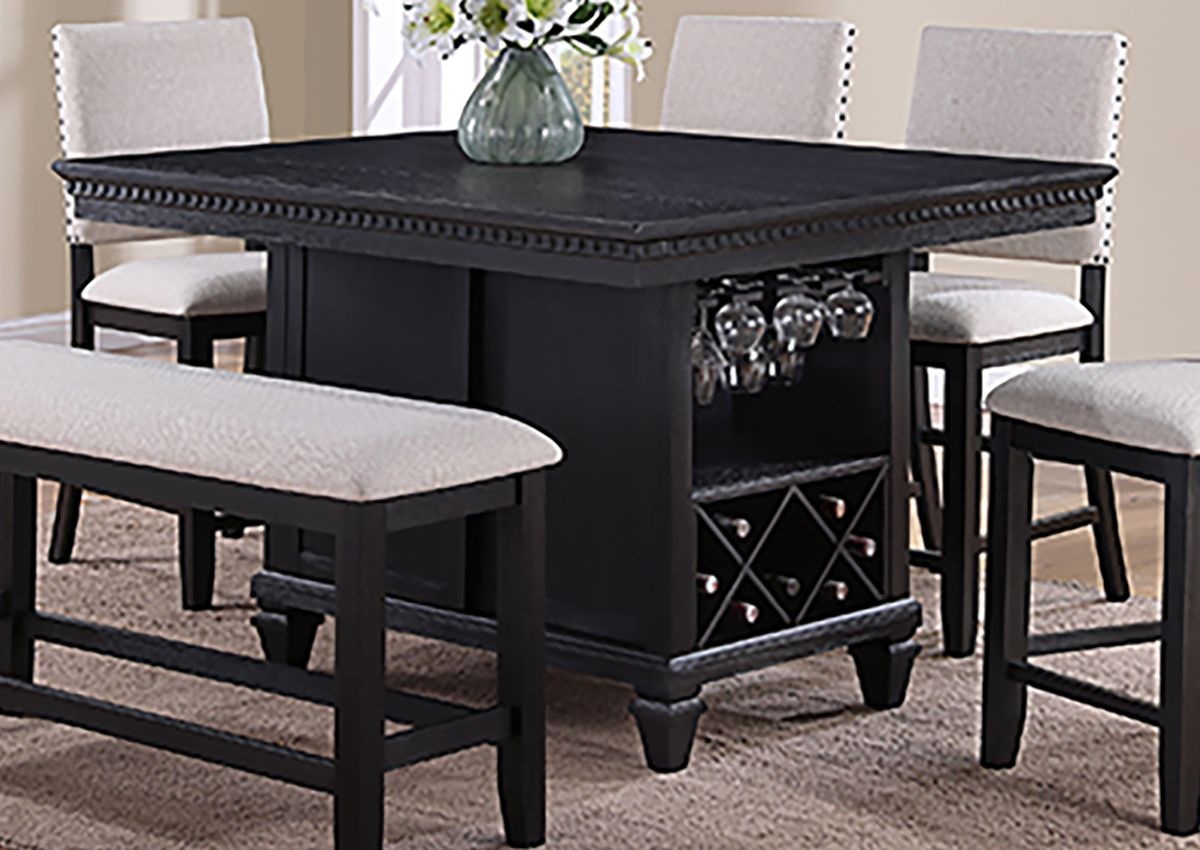
Crown Mark Furniture Regent Counter Height Table in Black
Weight & Dimensions Dimensions Full Dimension 48W x 54D x 36.3H Width 48" Depth 54" Height 36.3" More About This Product Crown Mark Furniture Regent Counter Height Table in Black, 48W x 54D x 36.3H Regent Collection by Crown Mark Furniture Black finish Crown Mark Furniture Regent Counter Height Table in Black 2772CLT-4854-TP;2772CLT-4854-BS.
Brand: Crown Mark
Category: Furniture > Benches > Kitchen & Dining Benches > Counter Height Benches